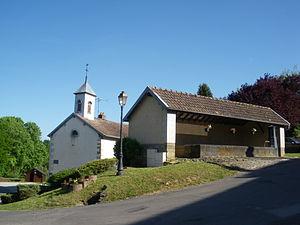
Oppenans (Haute-Saône) vue du lavoir et de la mairie
Oppenans est une commune française située dans le département de la Haute-Saône, en région Bourgogne-Franche-Comté.